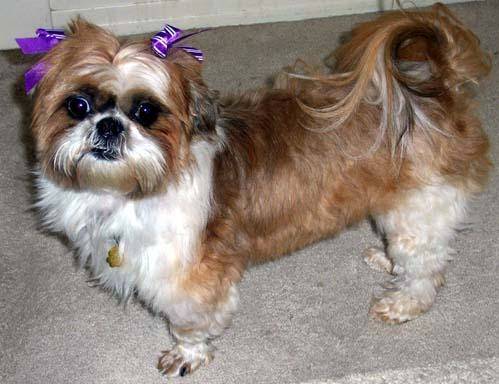
Label: dog